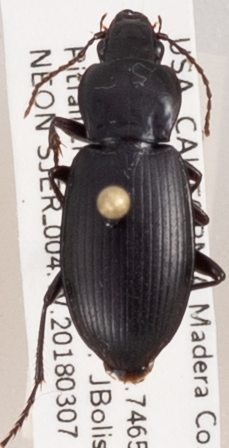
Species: Pterostichus ordinarius
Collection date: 2018-03-07 05:00:00
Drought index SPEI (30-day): -0.226
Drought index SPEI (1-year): -1.45
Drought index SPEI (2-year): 0.36